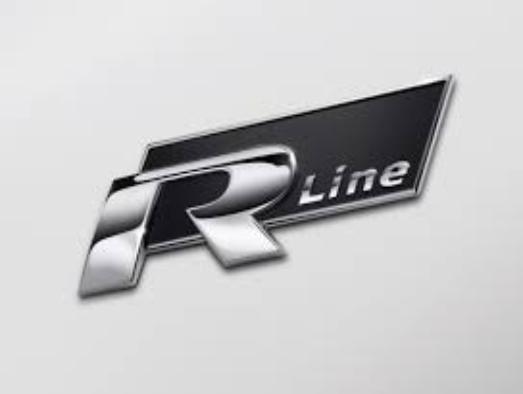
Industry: Transportation